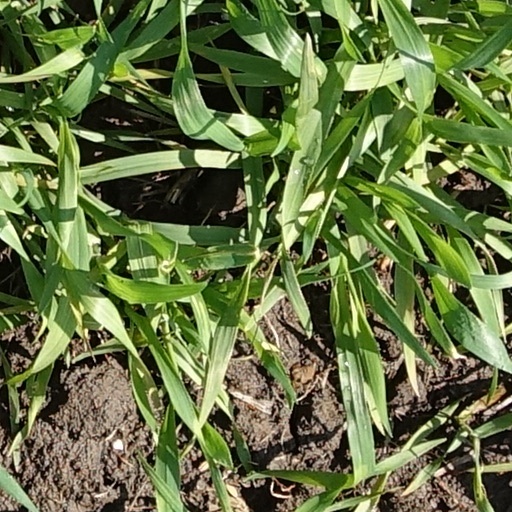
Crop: wheat